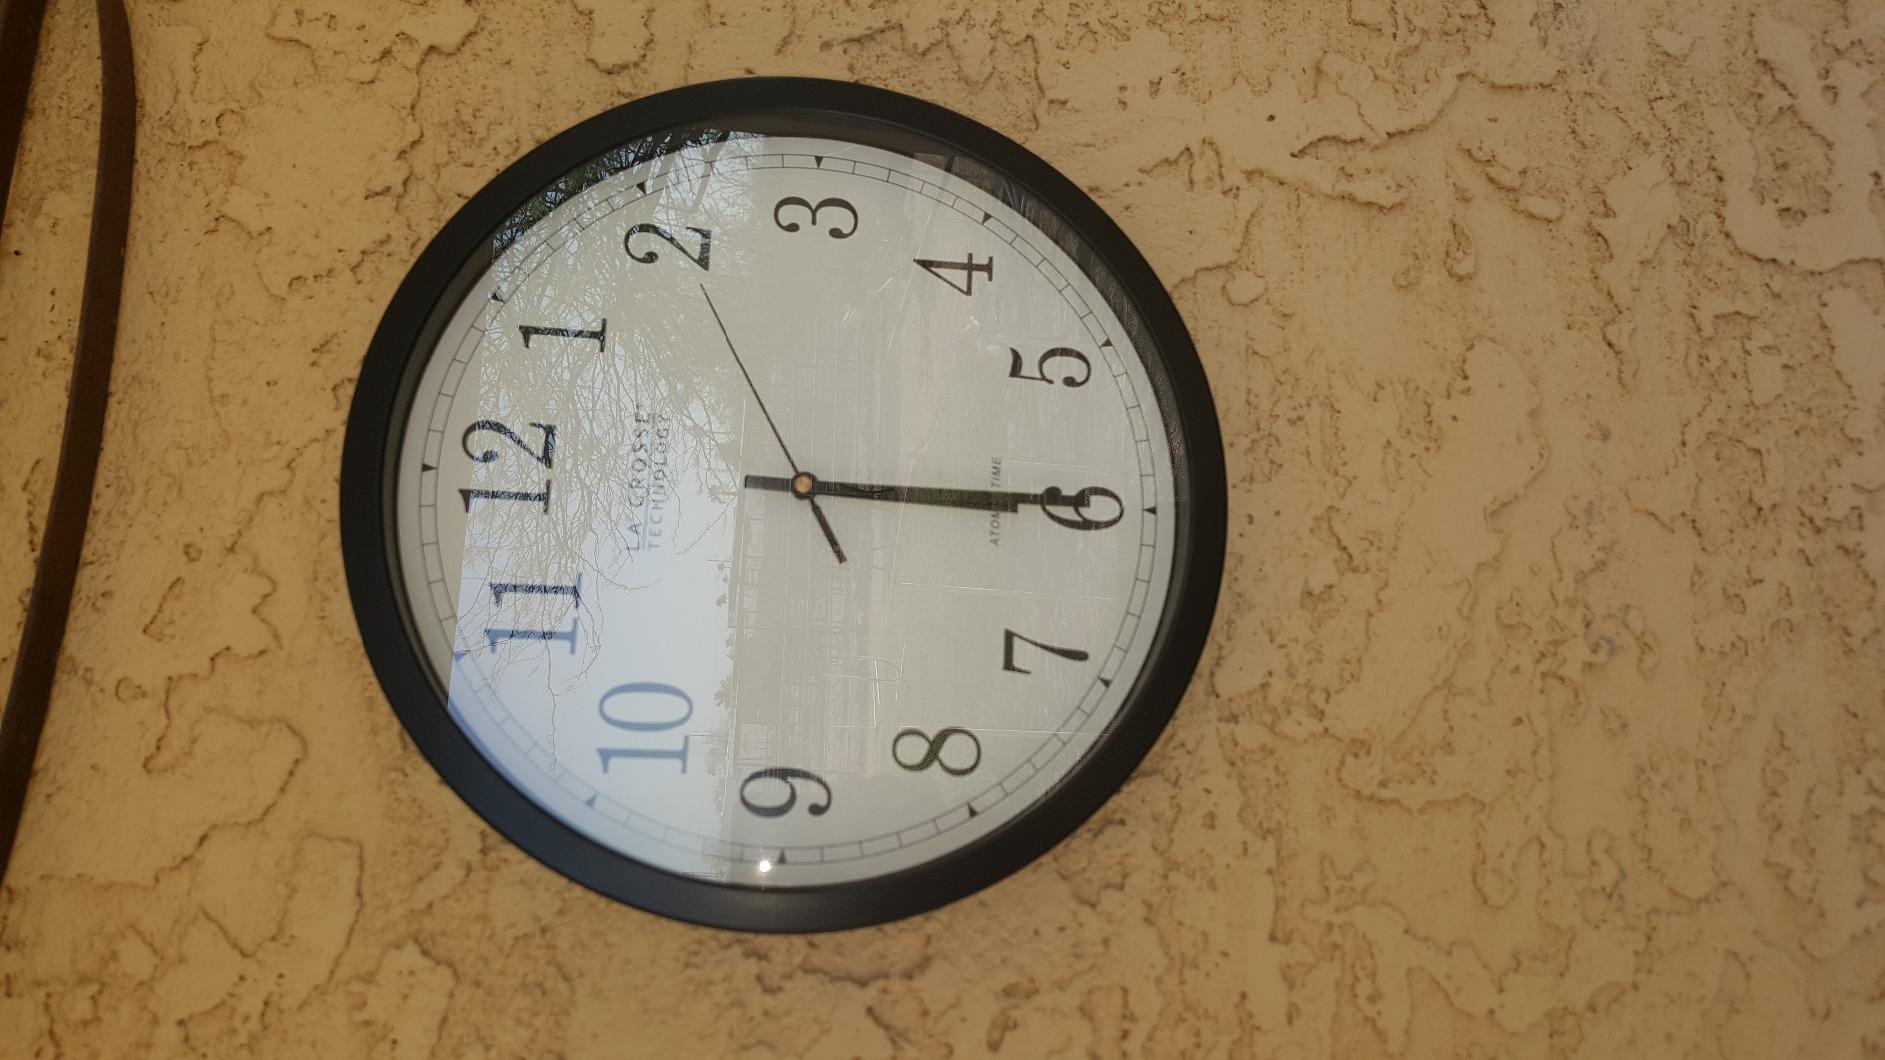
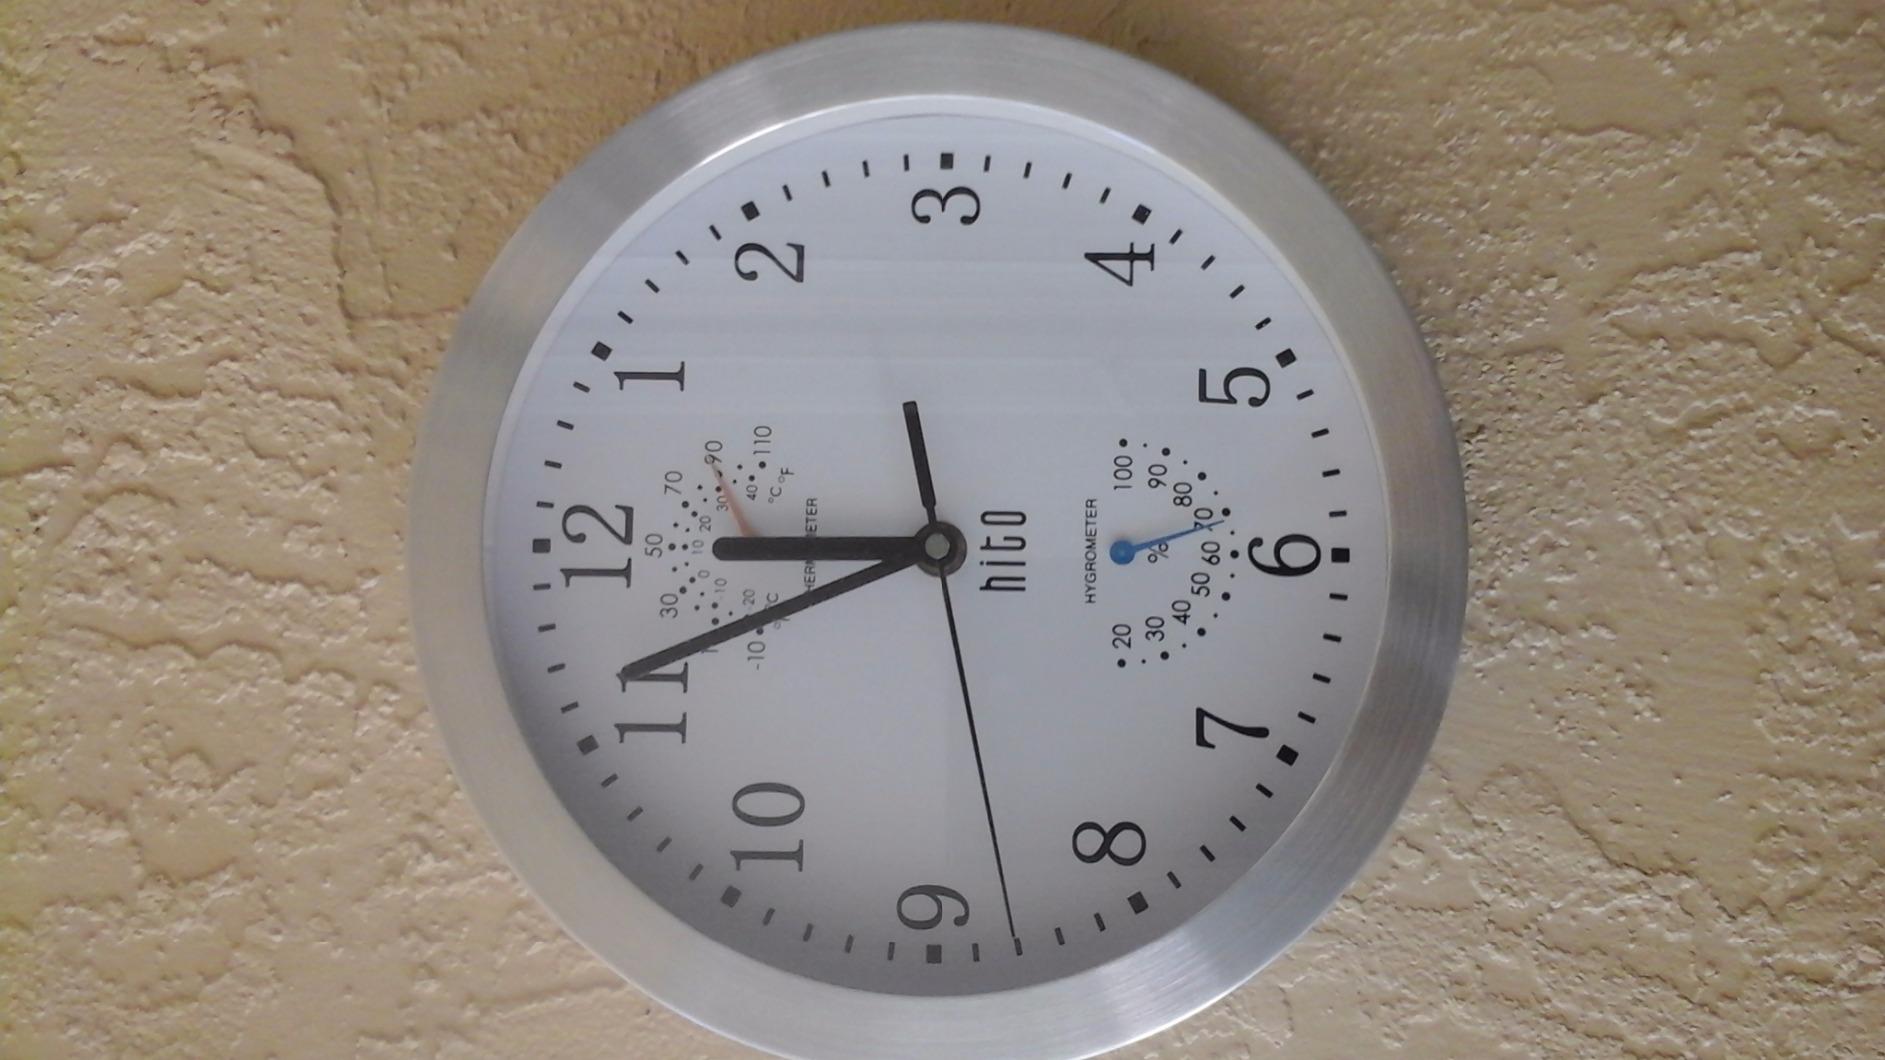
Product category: clock
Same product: no